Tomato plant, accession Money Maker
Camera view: tilt-top (135 deg); turntable rotation: 180 degrees
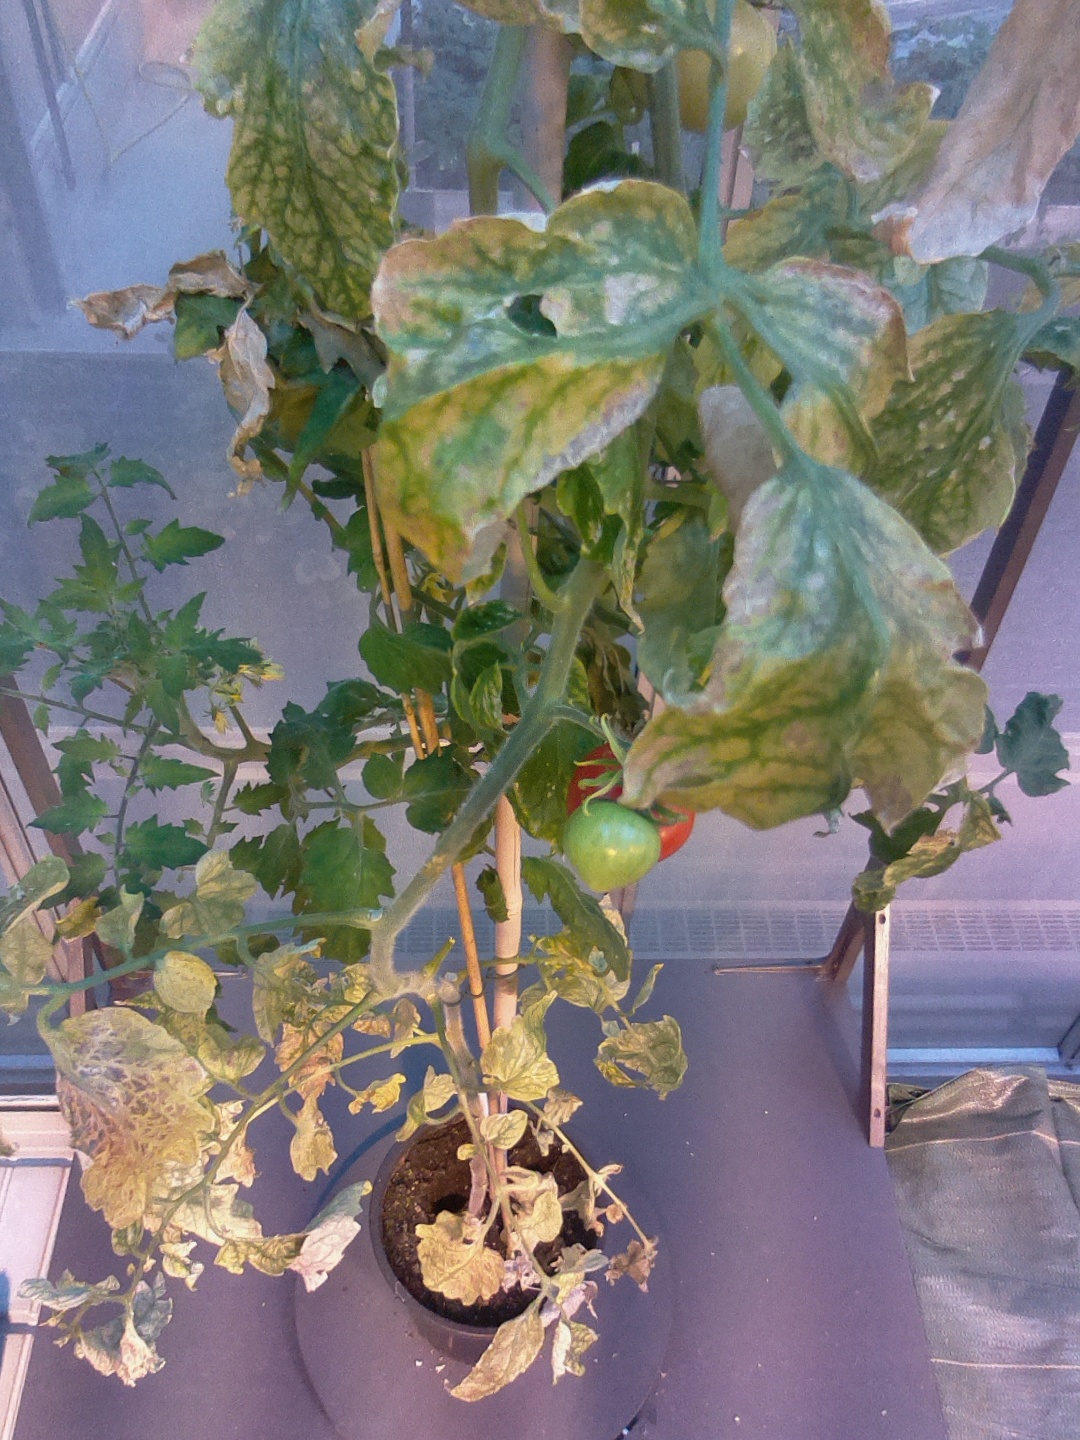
BBCH growth stage 81: 10%-20% of fruits show typical fully ripe color